Three Brave Men

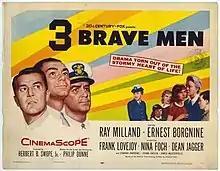
Theatrical release poster

Three Brave Men is a 1956 American drama film directed by Philip Dunne and starring Ray Milland, Ernest Borgnine and Frank Lovejoy.